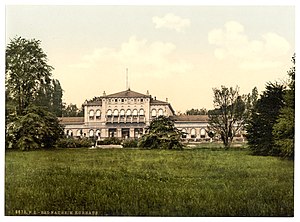
Kurby
Kurhus i Bad Nauheim.
En Kurby er en by, der er hjemsted for behandling af visse sygdomme eller for møder, afkobling og rekreation. Et kursted kan have forbindelse med et badested, varme eller mineralske kilder, eller ligge i et område med passende klima for syge- og sundhedspleje. Før indgik ofte drikning af brøndvand i et kurophold.